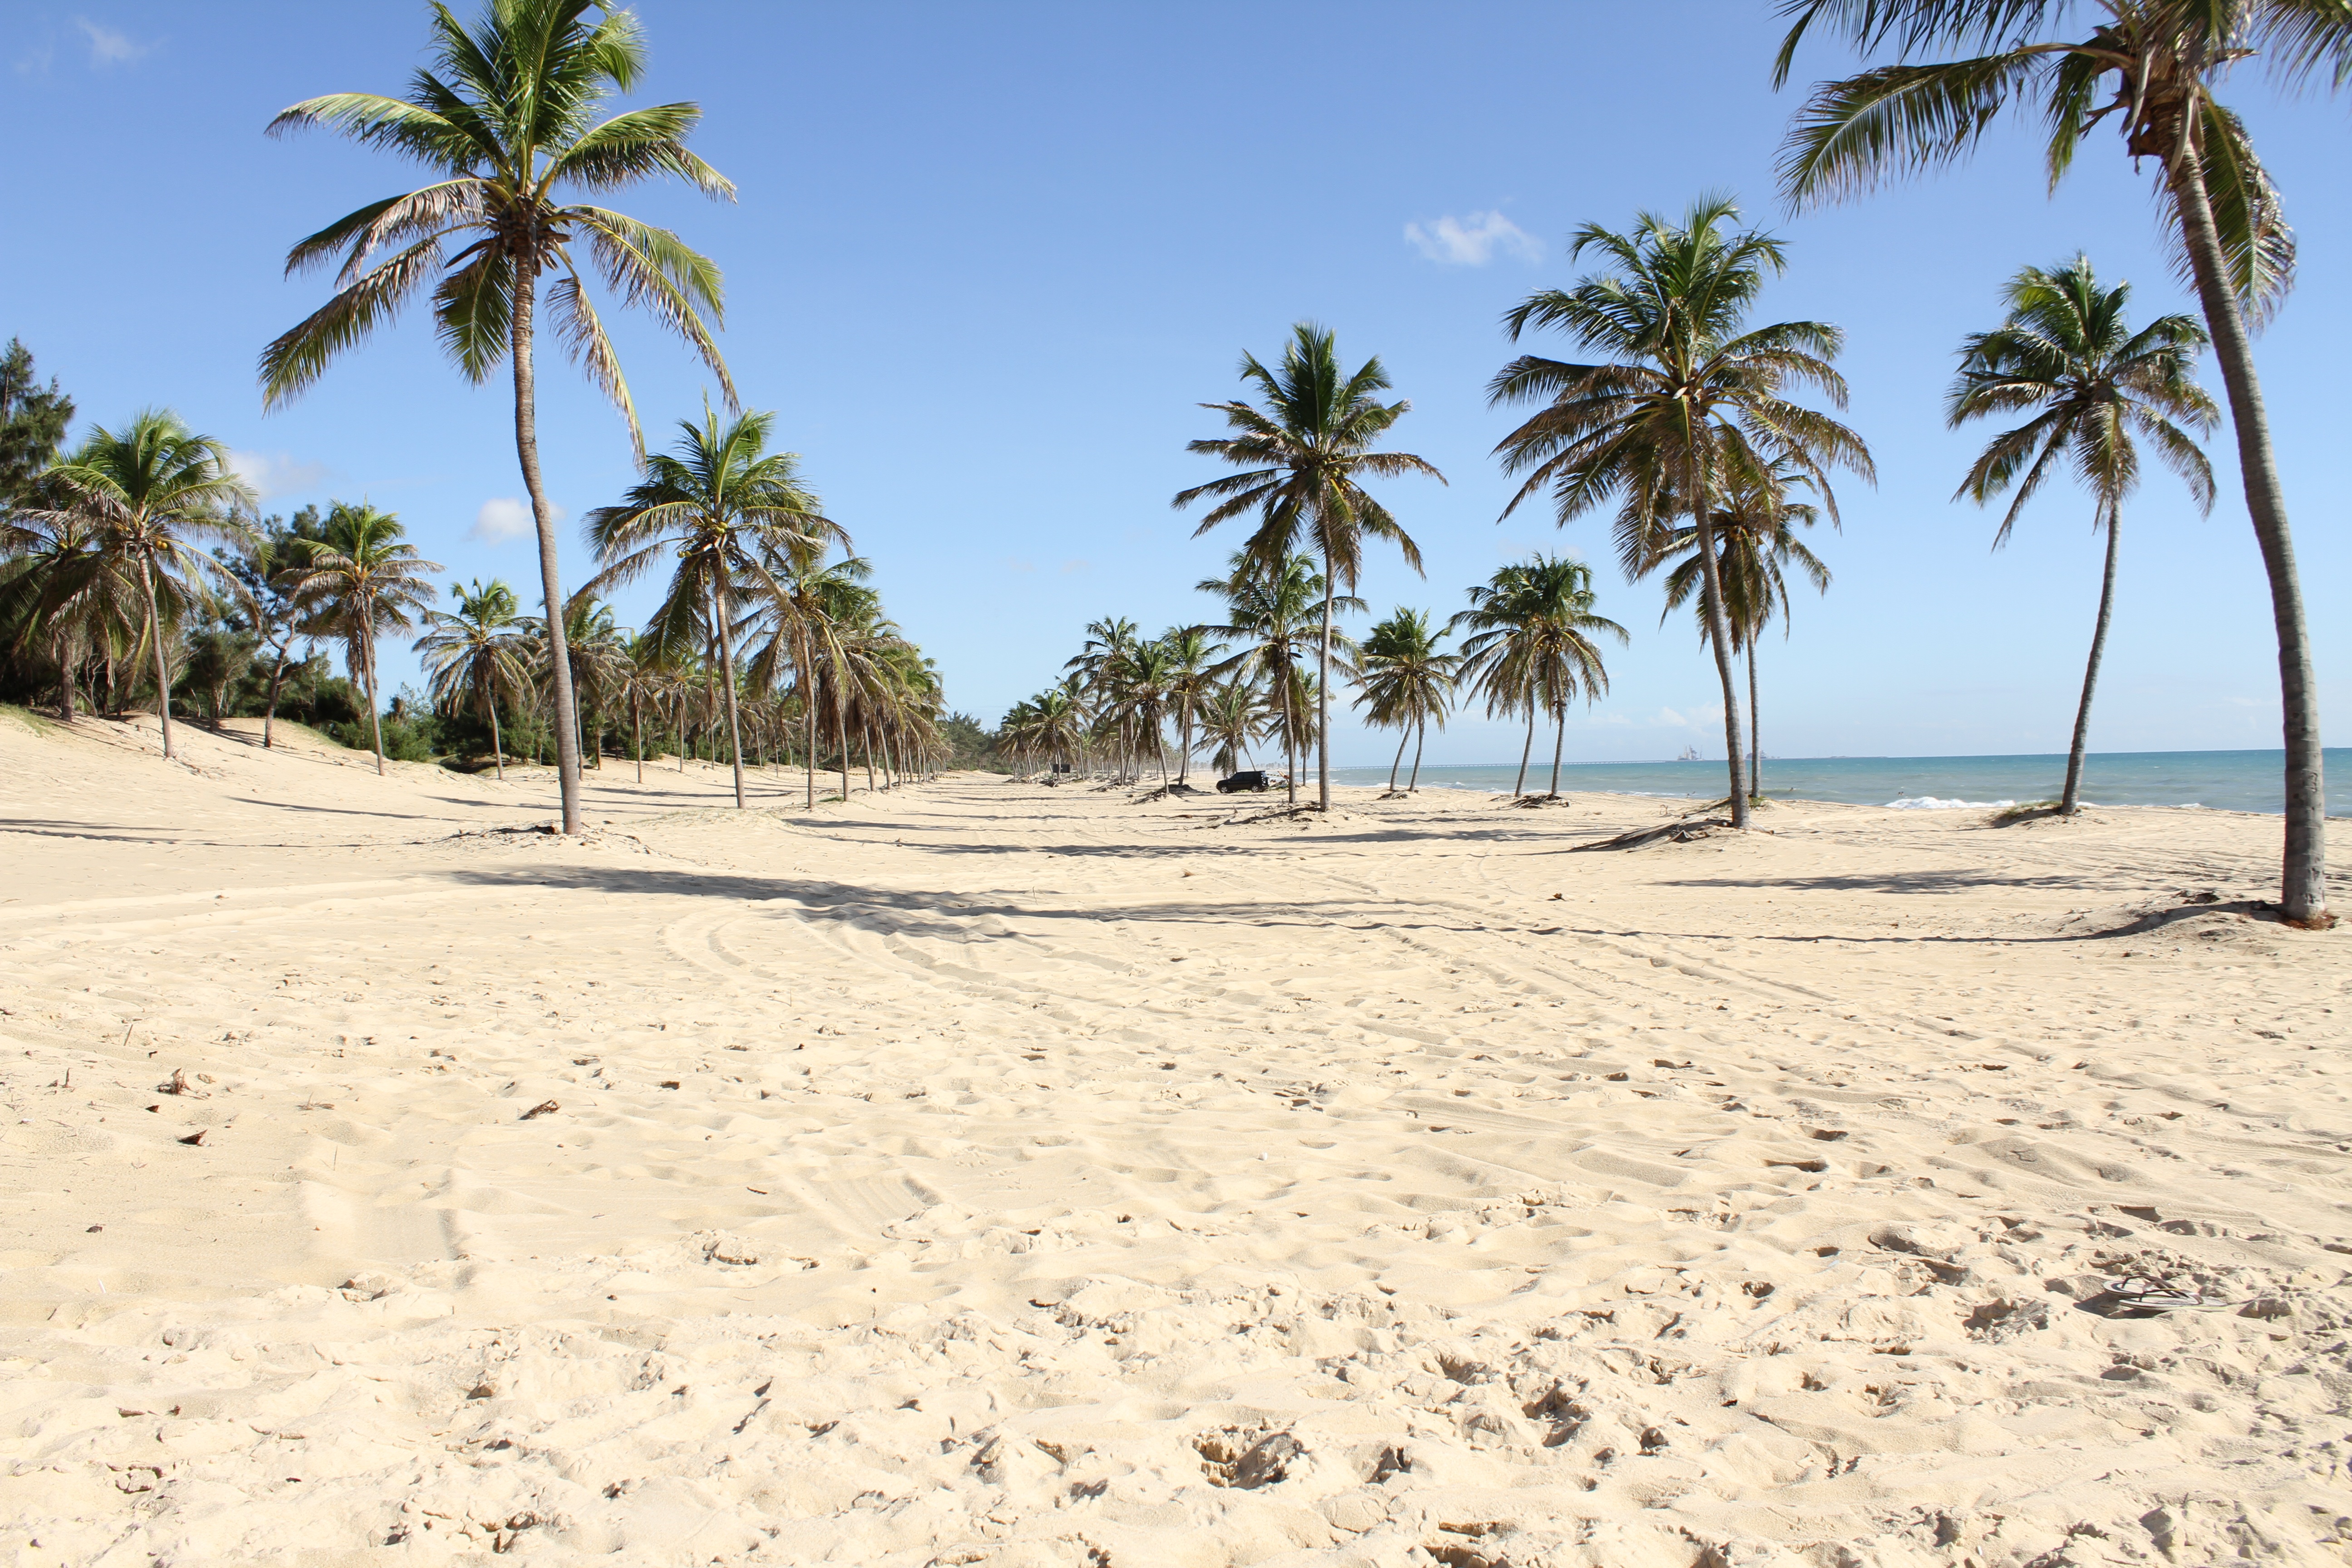
beach, sea, coast, sand, shore, bay, body of water, fortress, holidays, sol, brazil, habitat, eventide, cape, wadi, beira mar, coconut trees, ceara, natural environment, arecales